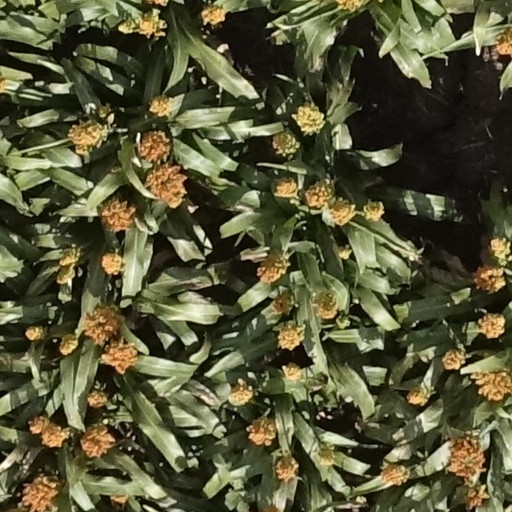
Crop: sorghum